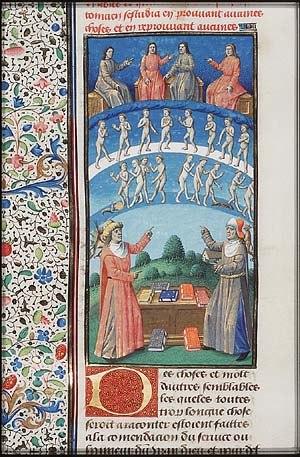
Le néoplatonisme est une doctrine philosophique, élaborée par des platoniciens de l'Antiquité tardive à la suite du médio-platonisme. Philon d'Alexandrie est le précurseur de ce mouvement vers 40, puis il se développe à Rome à partir de 232 par Ammonios Saccas, maître de Plotin, et les élèves de ce dernier, Porphyre et Jamblique. Le néoplatonisme est une école très influente dans l'Antiquité, avec de grands continuateurs comme Proclus, jusqu'à l'exil de ses derniers représentants comme Damascios et Simplicios de Cilicie en 529, à la suite de la fermeture des écoles et lieux de culte païens par l'empereur Justinien.
Plotin, en grec ancien : Πλωτῖνος, en latin Plotinus, philosophe gréco-romain de l'Antiquité tardive, est le représentant principal du courant philosophique appelé « néoplatonisme » : à travers lui, la pensée grecque classique affronte désormais les mouvements gnostiques plus ou moins proches du christianisme et du manichéisme. Continuateur d’un Musonius Rufus, d’un Sénèque, d’un Épictète, Plotin est l’un des grands philosophes de l’époque impériale et un authentique sage de la Grèce. Il installe son école à Rome en 246, où Amélius fut son premier disciple. Sa relecture des dialogues de Platon fut une source d'inspiration importante pour la pensée chrétienne alors en pleine formation, notamment pour Augustin d'Hippone, et elle influença de manière profonde la philosophie occidentale. L'intégralité de ses écrits a été publiée par son disciple Porphyre de Tyr, qui les a réunis sous la forme d’Ennéades, en groupes de neuf traités.
La Vie de Plotin est un livre du philosophe néoplatonicien grec Porphyre, paru vers 301 ap. J.-C. Il s'agit de la biographie de son maître Plotin, et de l'établissement de l'ordre de ses traités, les Ennéades. C'est la source principale sur la vie de Plotin pour les historiens.